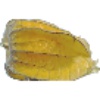
Label: Physalis with Husk 1